Light in painting

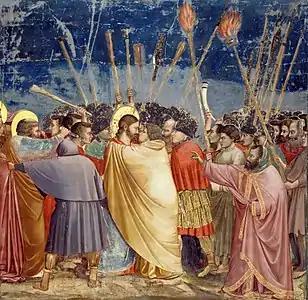
"The Kiss of Judas" (1304-1306), by Giotto, Scrovegni Chapel, Padua.

Light has had on numerous occasions throughout the history of painting an aesthetic component, which identifies light with beauty, as well as a symbolic meaning, especially related to religion, but also with knowledge, good, happiness and life, or in general the spiritual and immaterial. Sometimes the light of the Sun has been equated with inspiration and imagination, and that of the Moon with rational thought. In contrast, shadows and darkness represent evil, death, ignorance, immorality, misfortune or secrecy. Thus, many religions and philosophies throughout history have been based on the dichotomy between light and darkness, such as Ahura Mazda and Ahriman, yin and yang, angels and demons, spirit and matter, and so on. In general, light has been associated with the immaterial and spiritual, probably because of its ethereal and weightless aspect, and that association has often been extended to other concepts related to light, such as color, shadow, radiance, evanescence, etc.